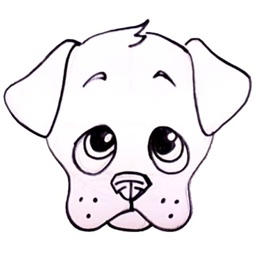
how to draw a cute dog step by step for kids - photo #